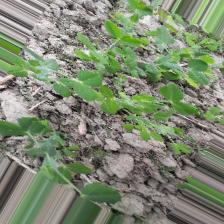
Label: Normal